Cherry angioma

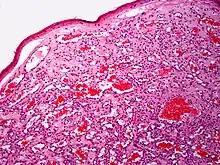
Cherry hemangioma, H&E stain

Cherry angiomas are made up of clusters of capillaries at the surface of the skin, forming a small round dome ("papule"), which may be flat topped. They range in colour from bright red to purple. When they first develop, they may be only a tenth of a millimeter in diameter and almost flat, appearing as small red dots. However, they then usually grow to about one or two millimeters across, and sometimes to a centimeter or more in diameter. As they grow larger, they tend to expand in thickness, and may take on the raised and rounded shape of a dome. Multiple adjoining angiomas form a "polypoid angioma". Because the blood vessels comprising an angioma are so close to the skin's surface, cherry angiomas may bleed profusely if they are injured.